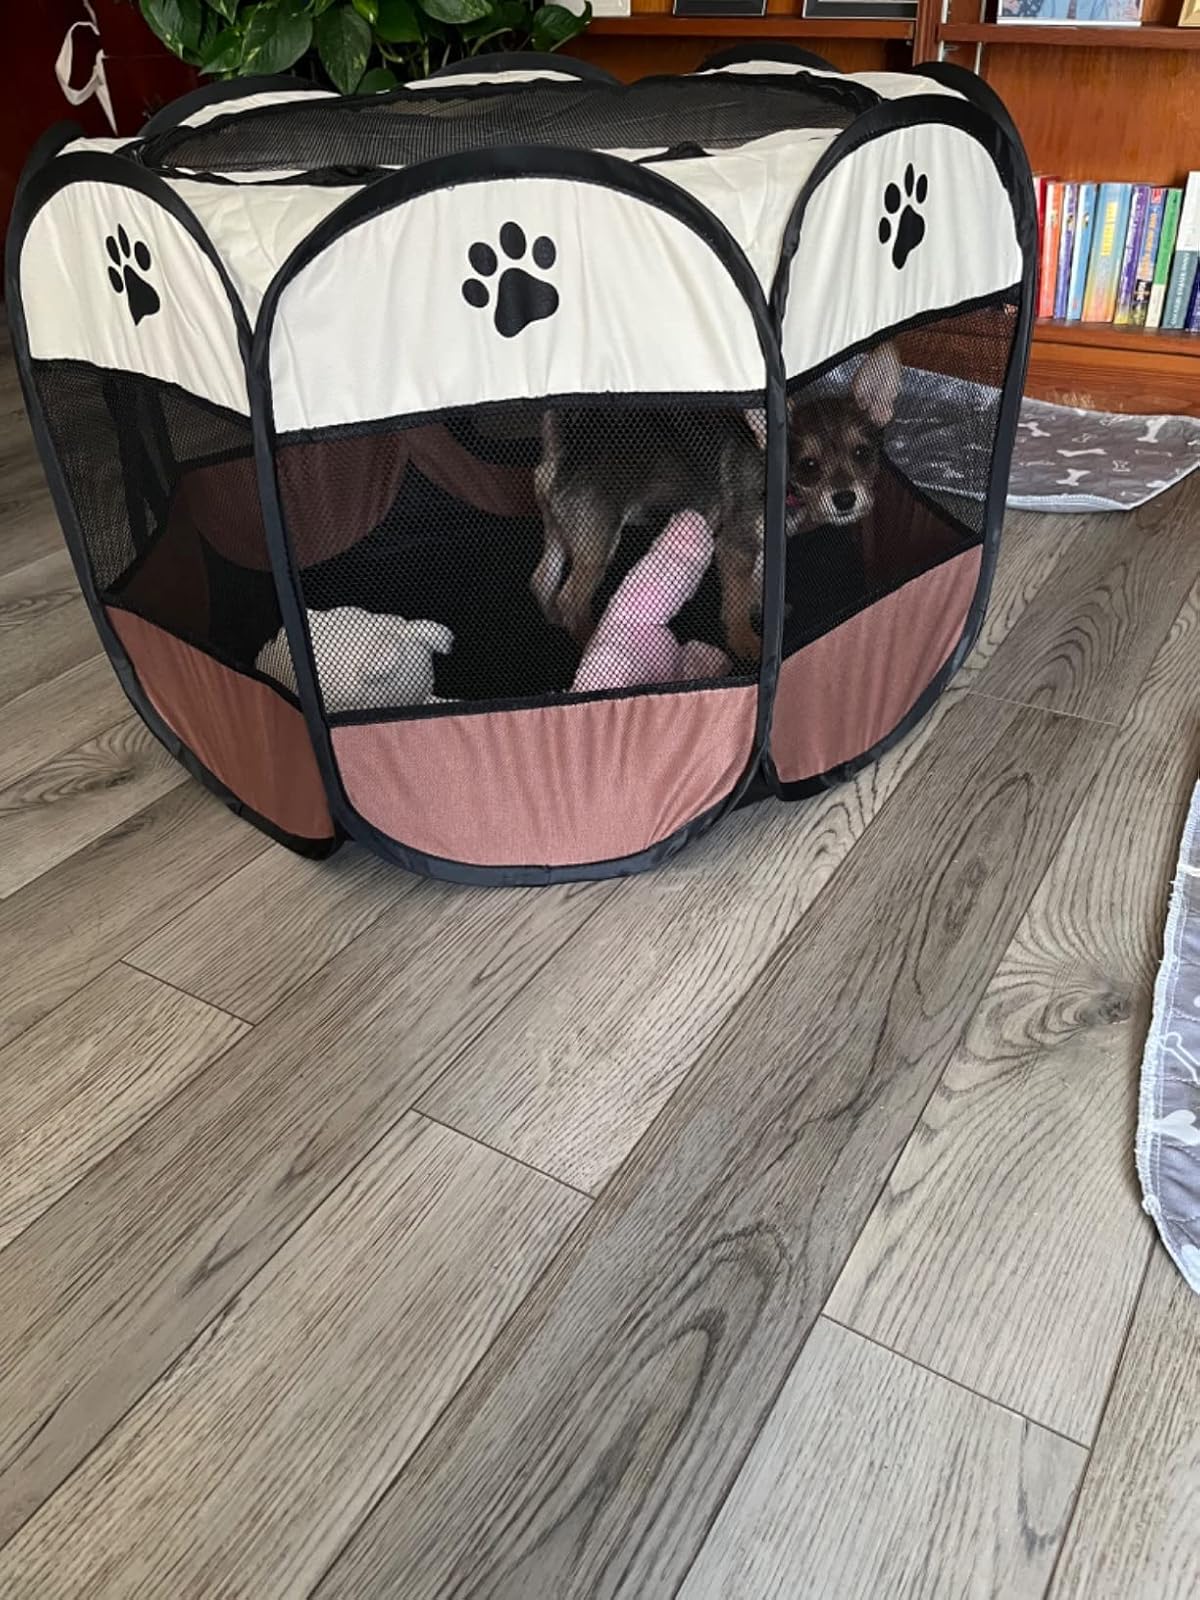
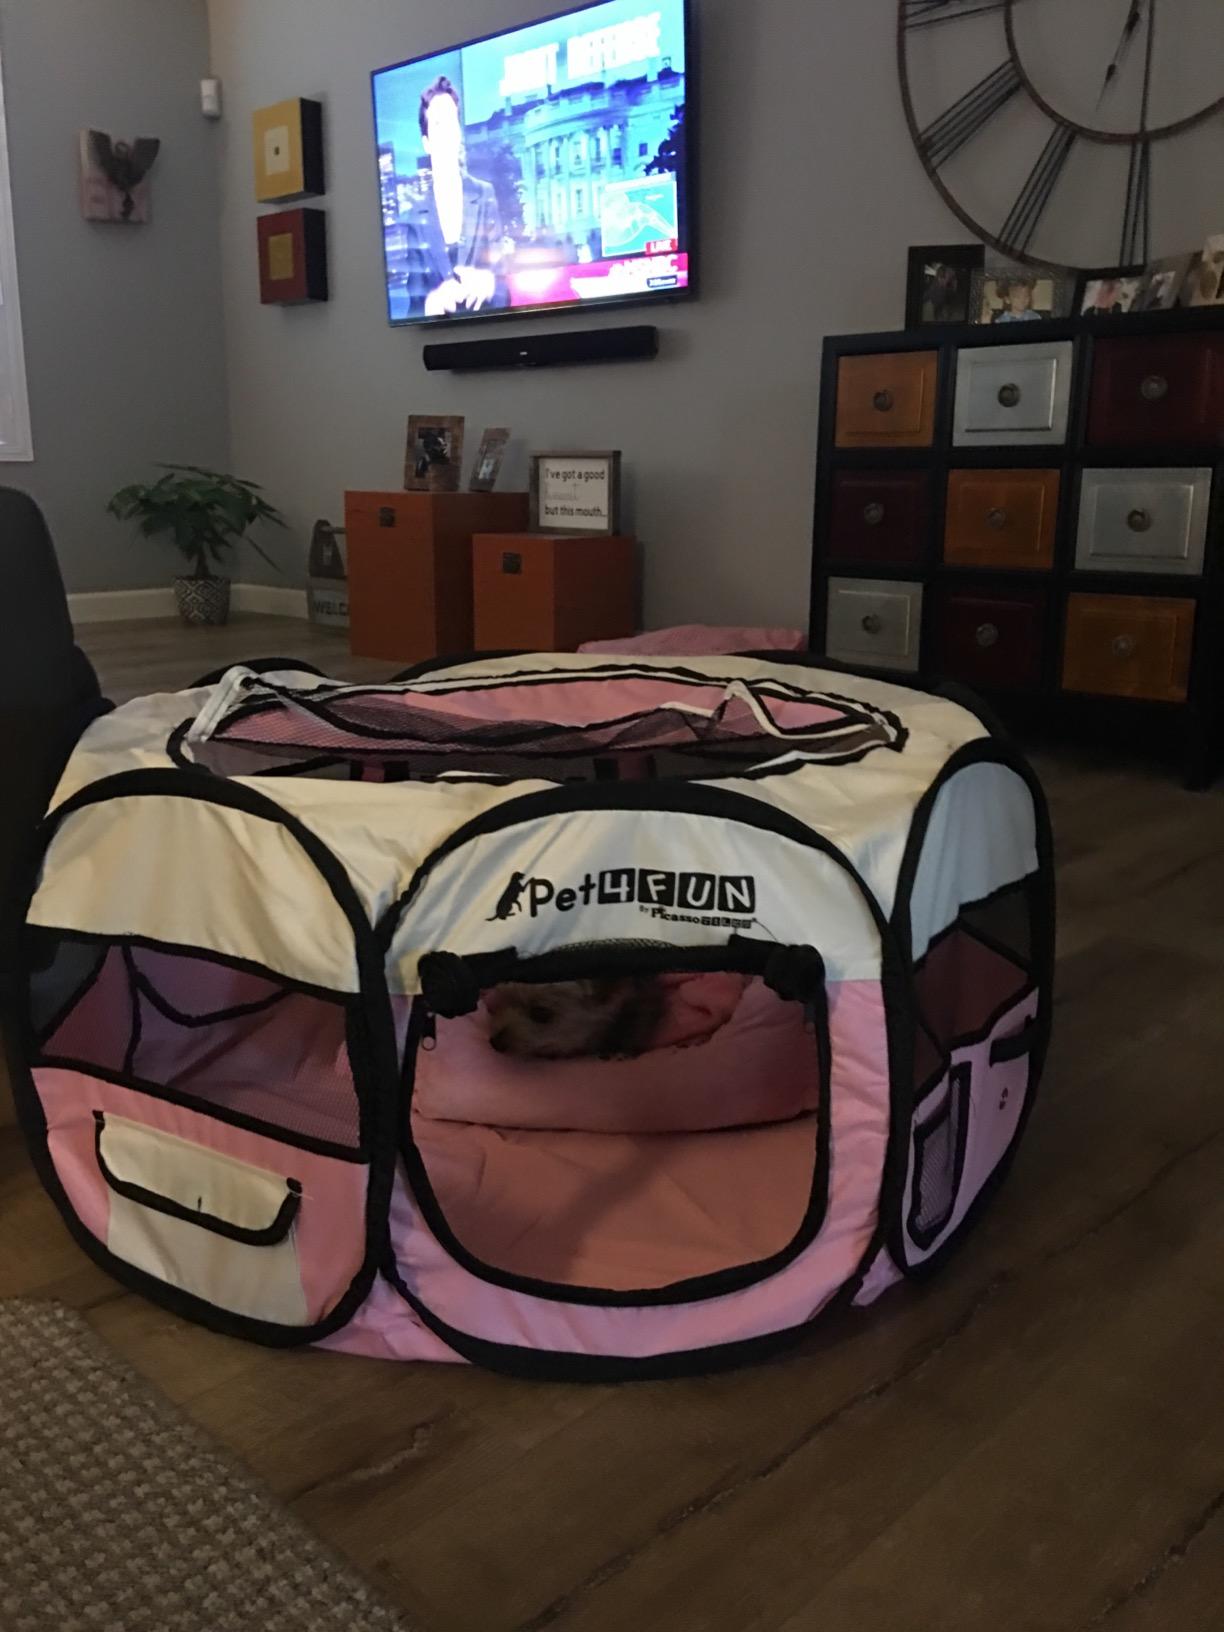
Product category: items_kennel
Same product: no